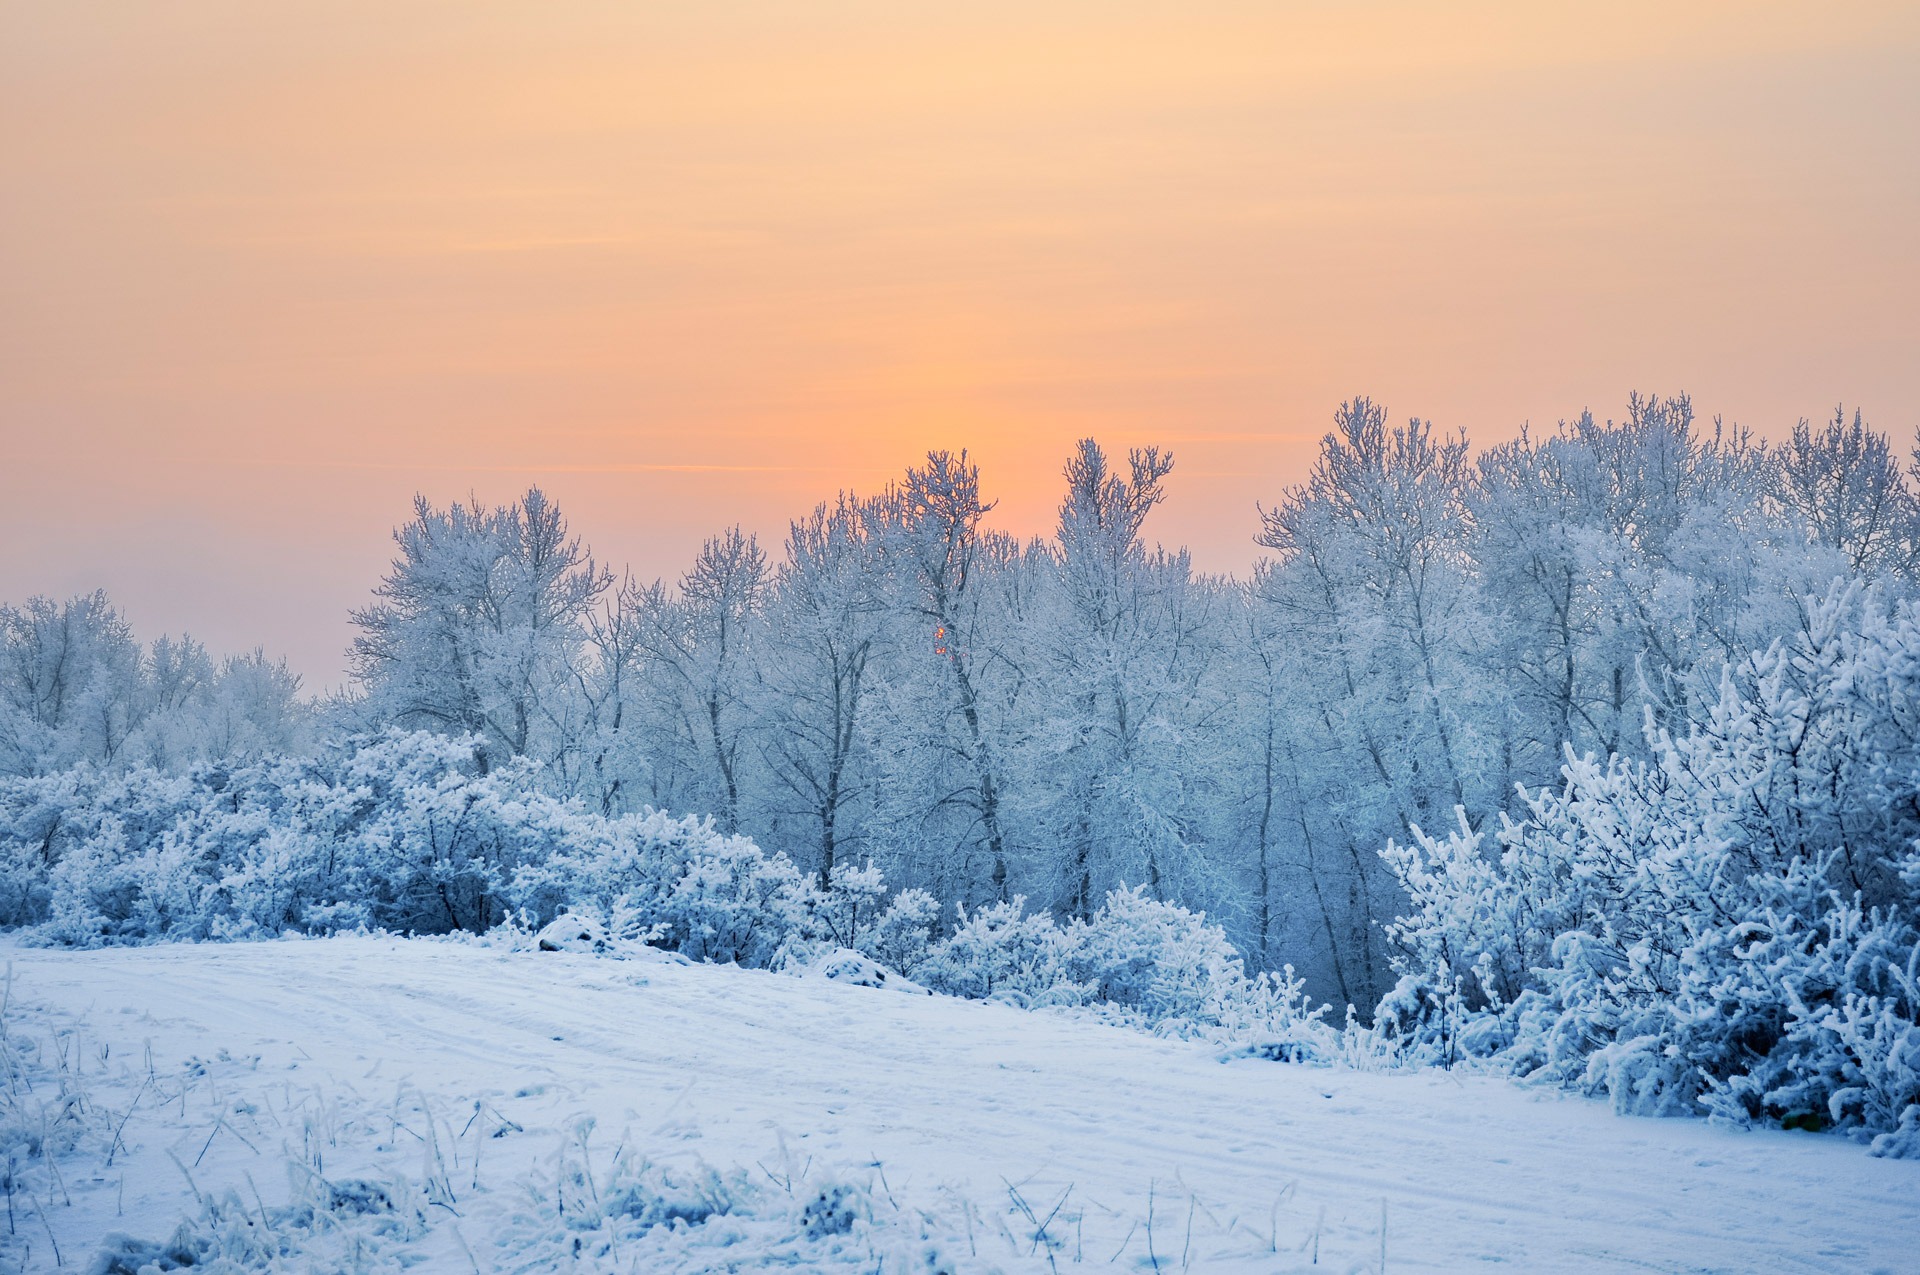
landscape, tree, water, nature, forest, grass, mountain, snow, winter, fog, morning, frost, river, mountain range, weather, season, branches, freezing, natural environment, atmospheric phenomenon, mountainous landforms